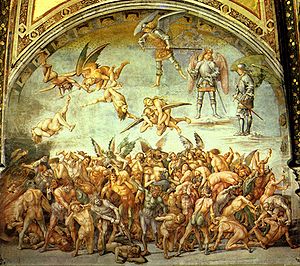
Luca Signorelli
En af freskoerne i domkirken i Orvieto.
Luca Signorelli var en italiensk renæssance-kunstmaler blandt andet kendt for freskoer i Orvieto's domkirke, der er malet 1499 til 1504.